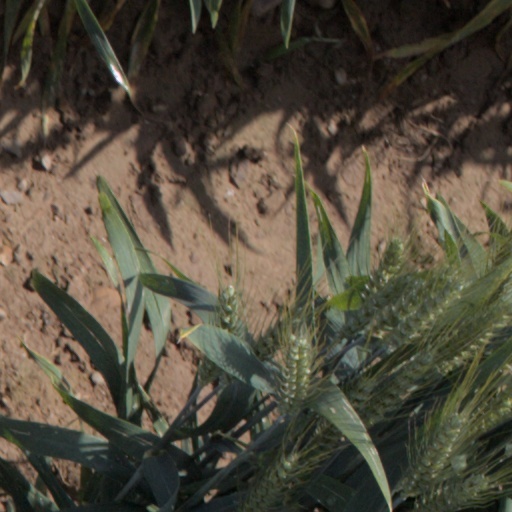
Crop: wheat